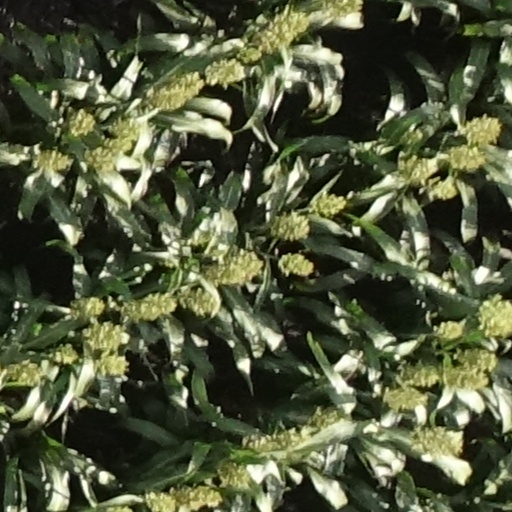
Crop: sorghum